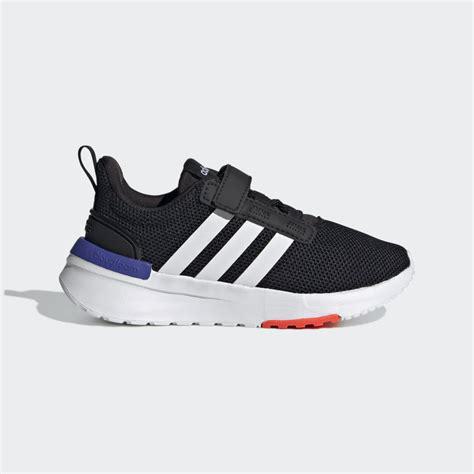
Brand: Adidas
Model: Racer TR21